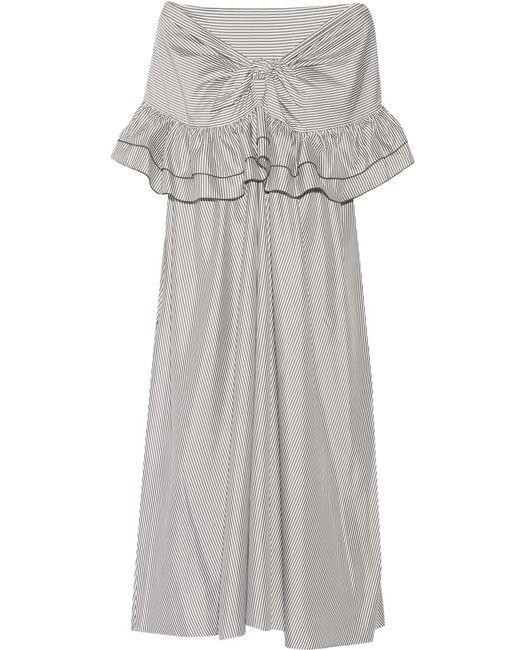
Trägerloses gestreiftes Rüschen-Damenkleid, Elegante Freizeitkleidung für den Sommer, Strandkleid